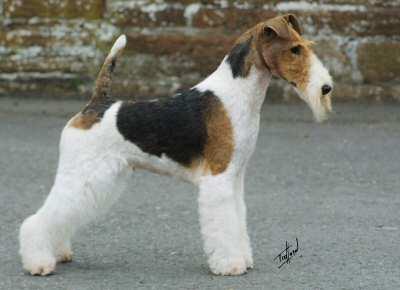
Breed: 226-n000057-wire_haired_fox_terrier